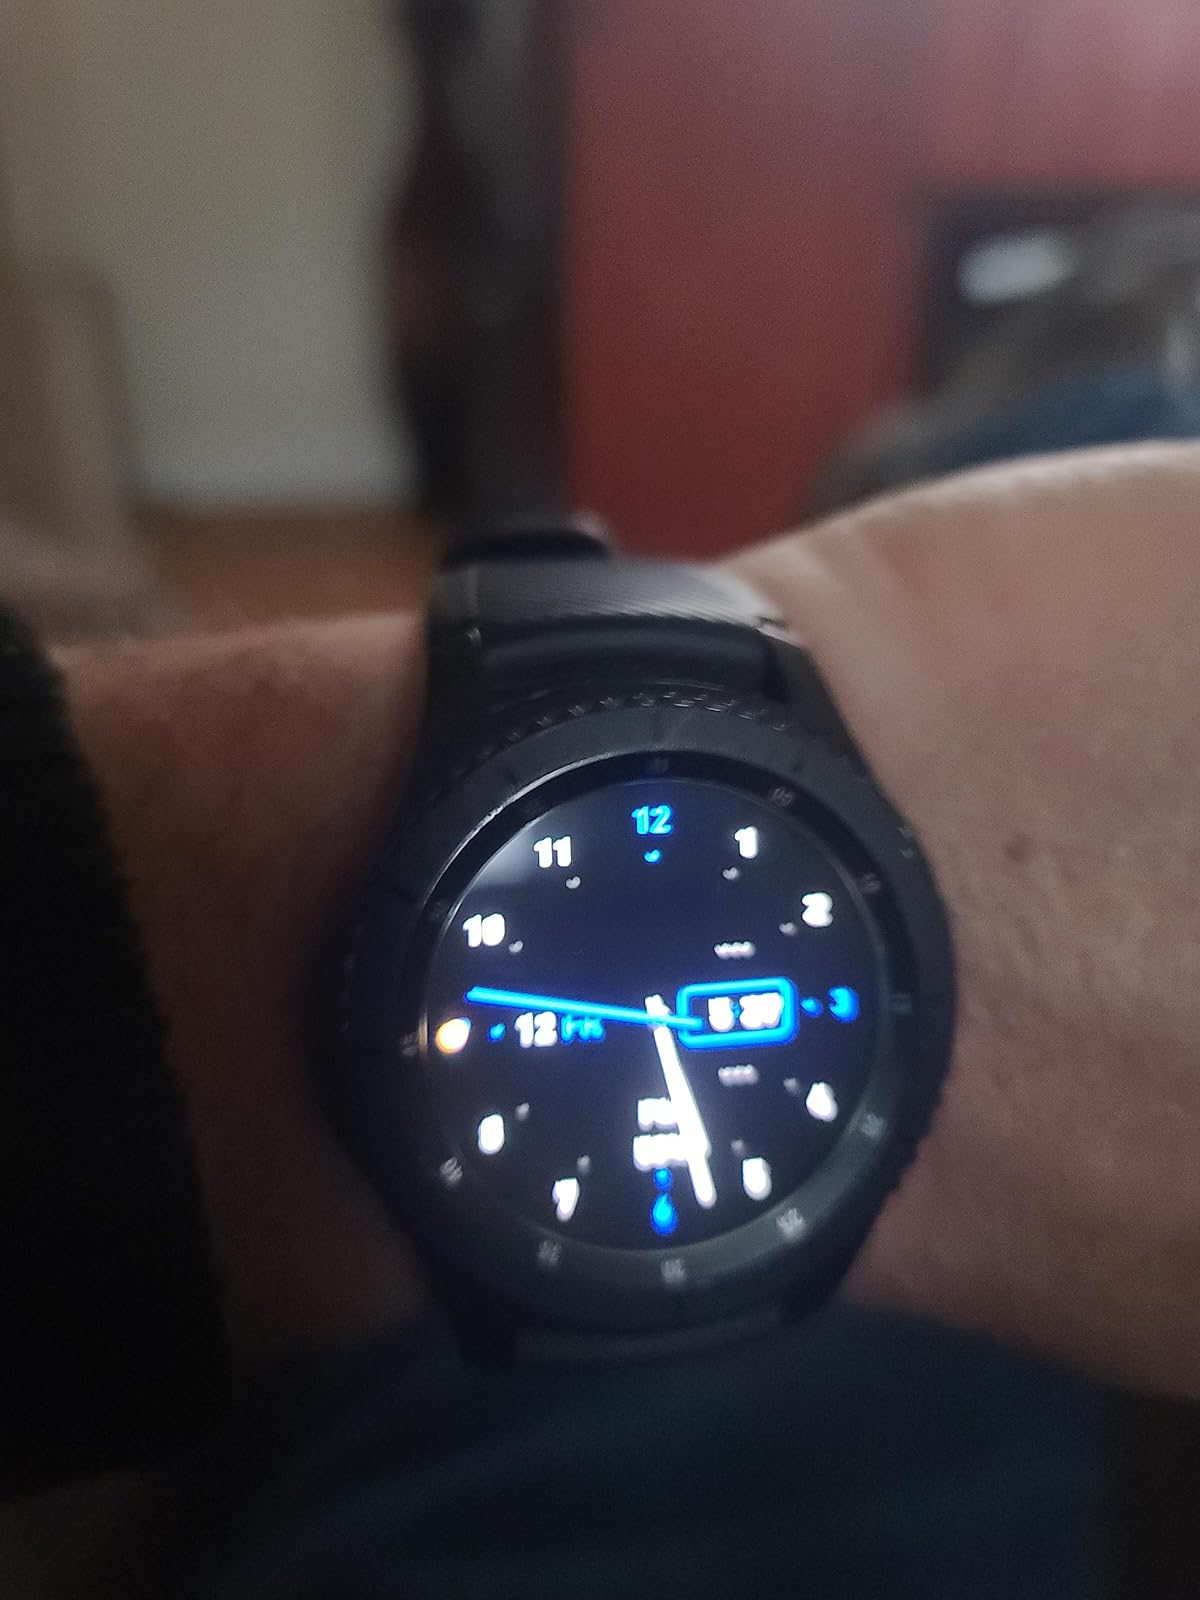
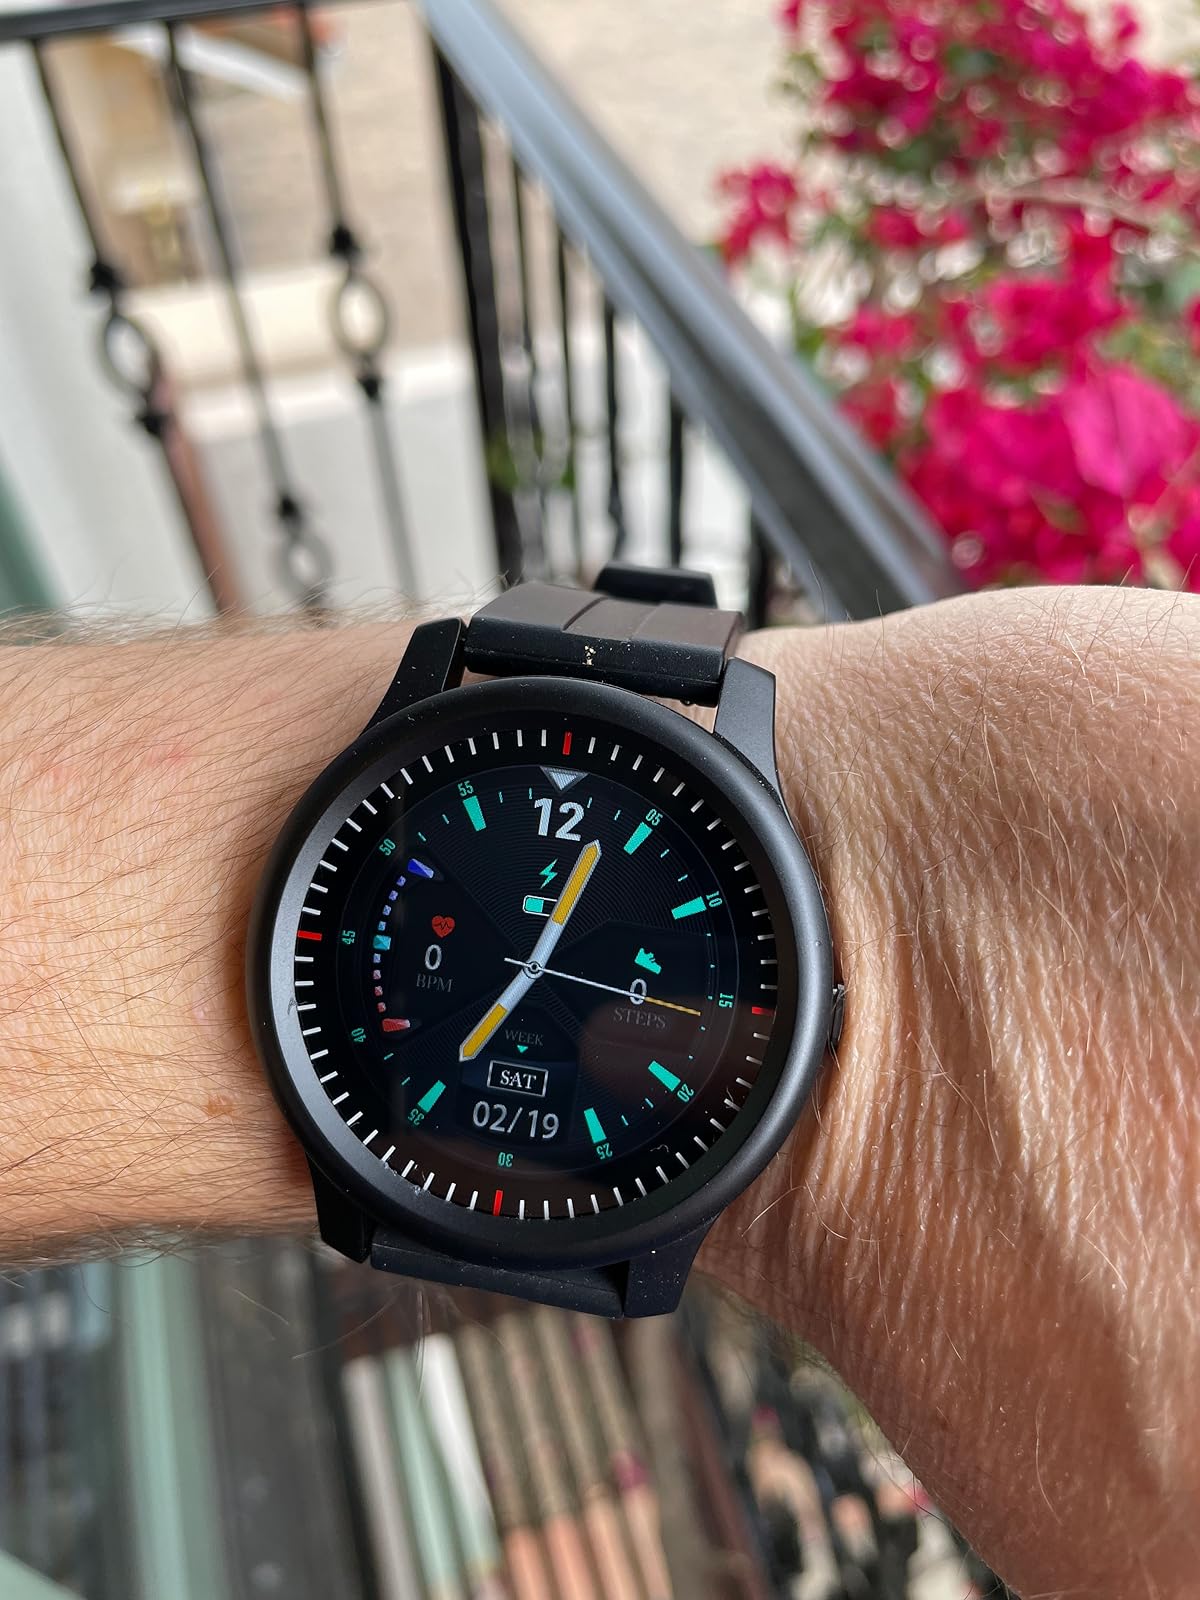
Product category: smartwatch
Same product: no